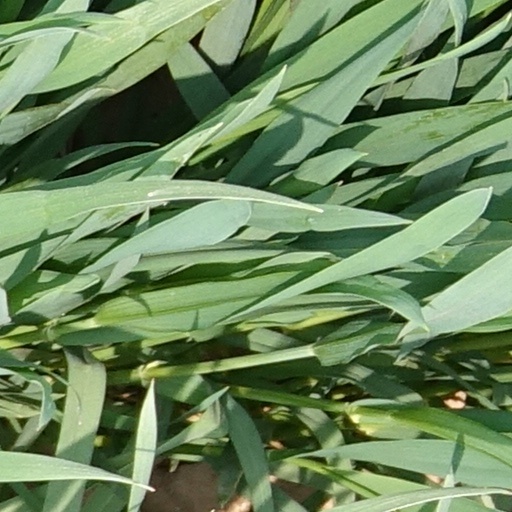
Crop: wheat